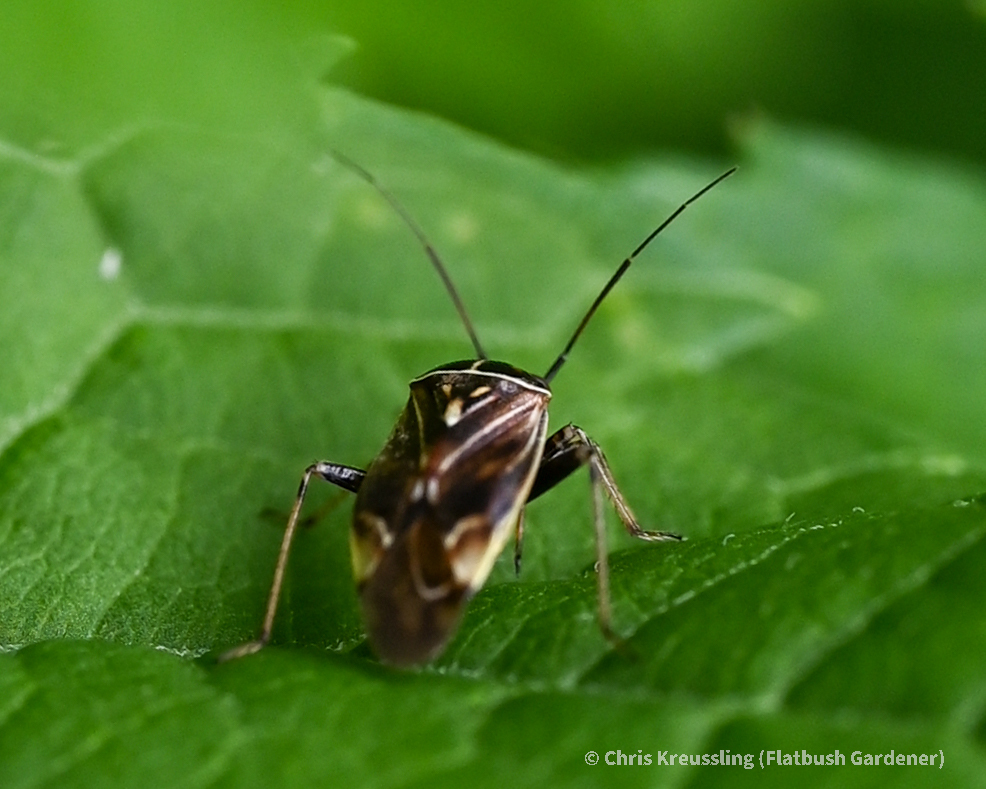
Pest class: lygus_bug